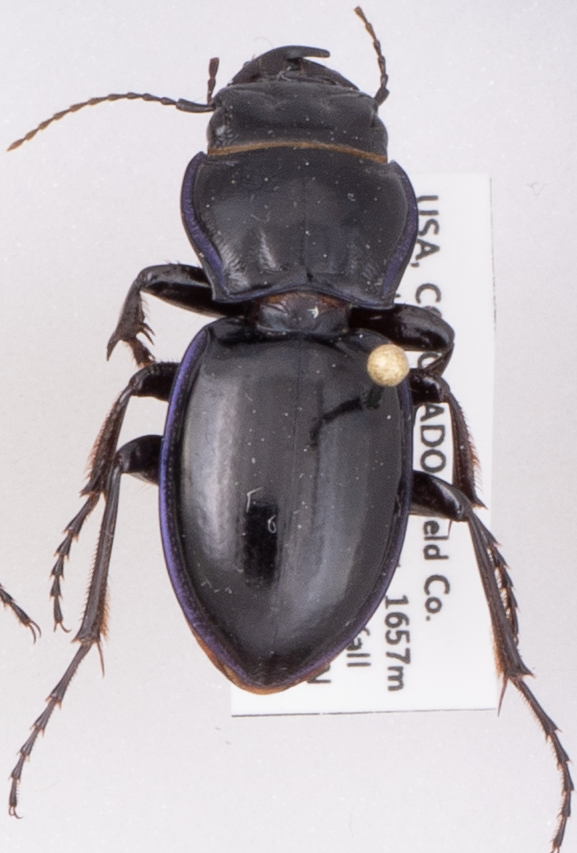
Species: Pasimachus elongatus
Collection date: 2021-08-18
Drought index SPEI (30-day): -1.69
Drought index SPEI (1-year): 0.17
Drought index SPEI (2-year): -0.54